F. Ryan Duffy

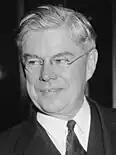
Duffy in 1938

Francis Ryan Duffy (June 23, 1888 – August 16, 1979) was an American lawyer, politician, and jurist from Wisconsin. He served 45 years in federal office, as a United States senator, United States district judge, and finally judge of the United States Court of Appeals for the Seventh Circuit. He was also chief judge of the Seventh Circuit from 1954 through 1959.